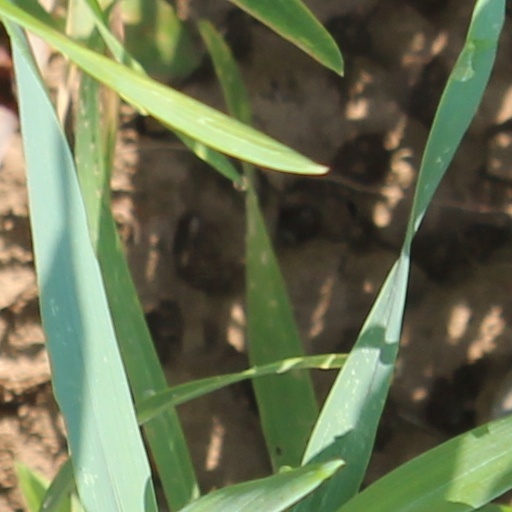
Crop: wheat